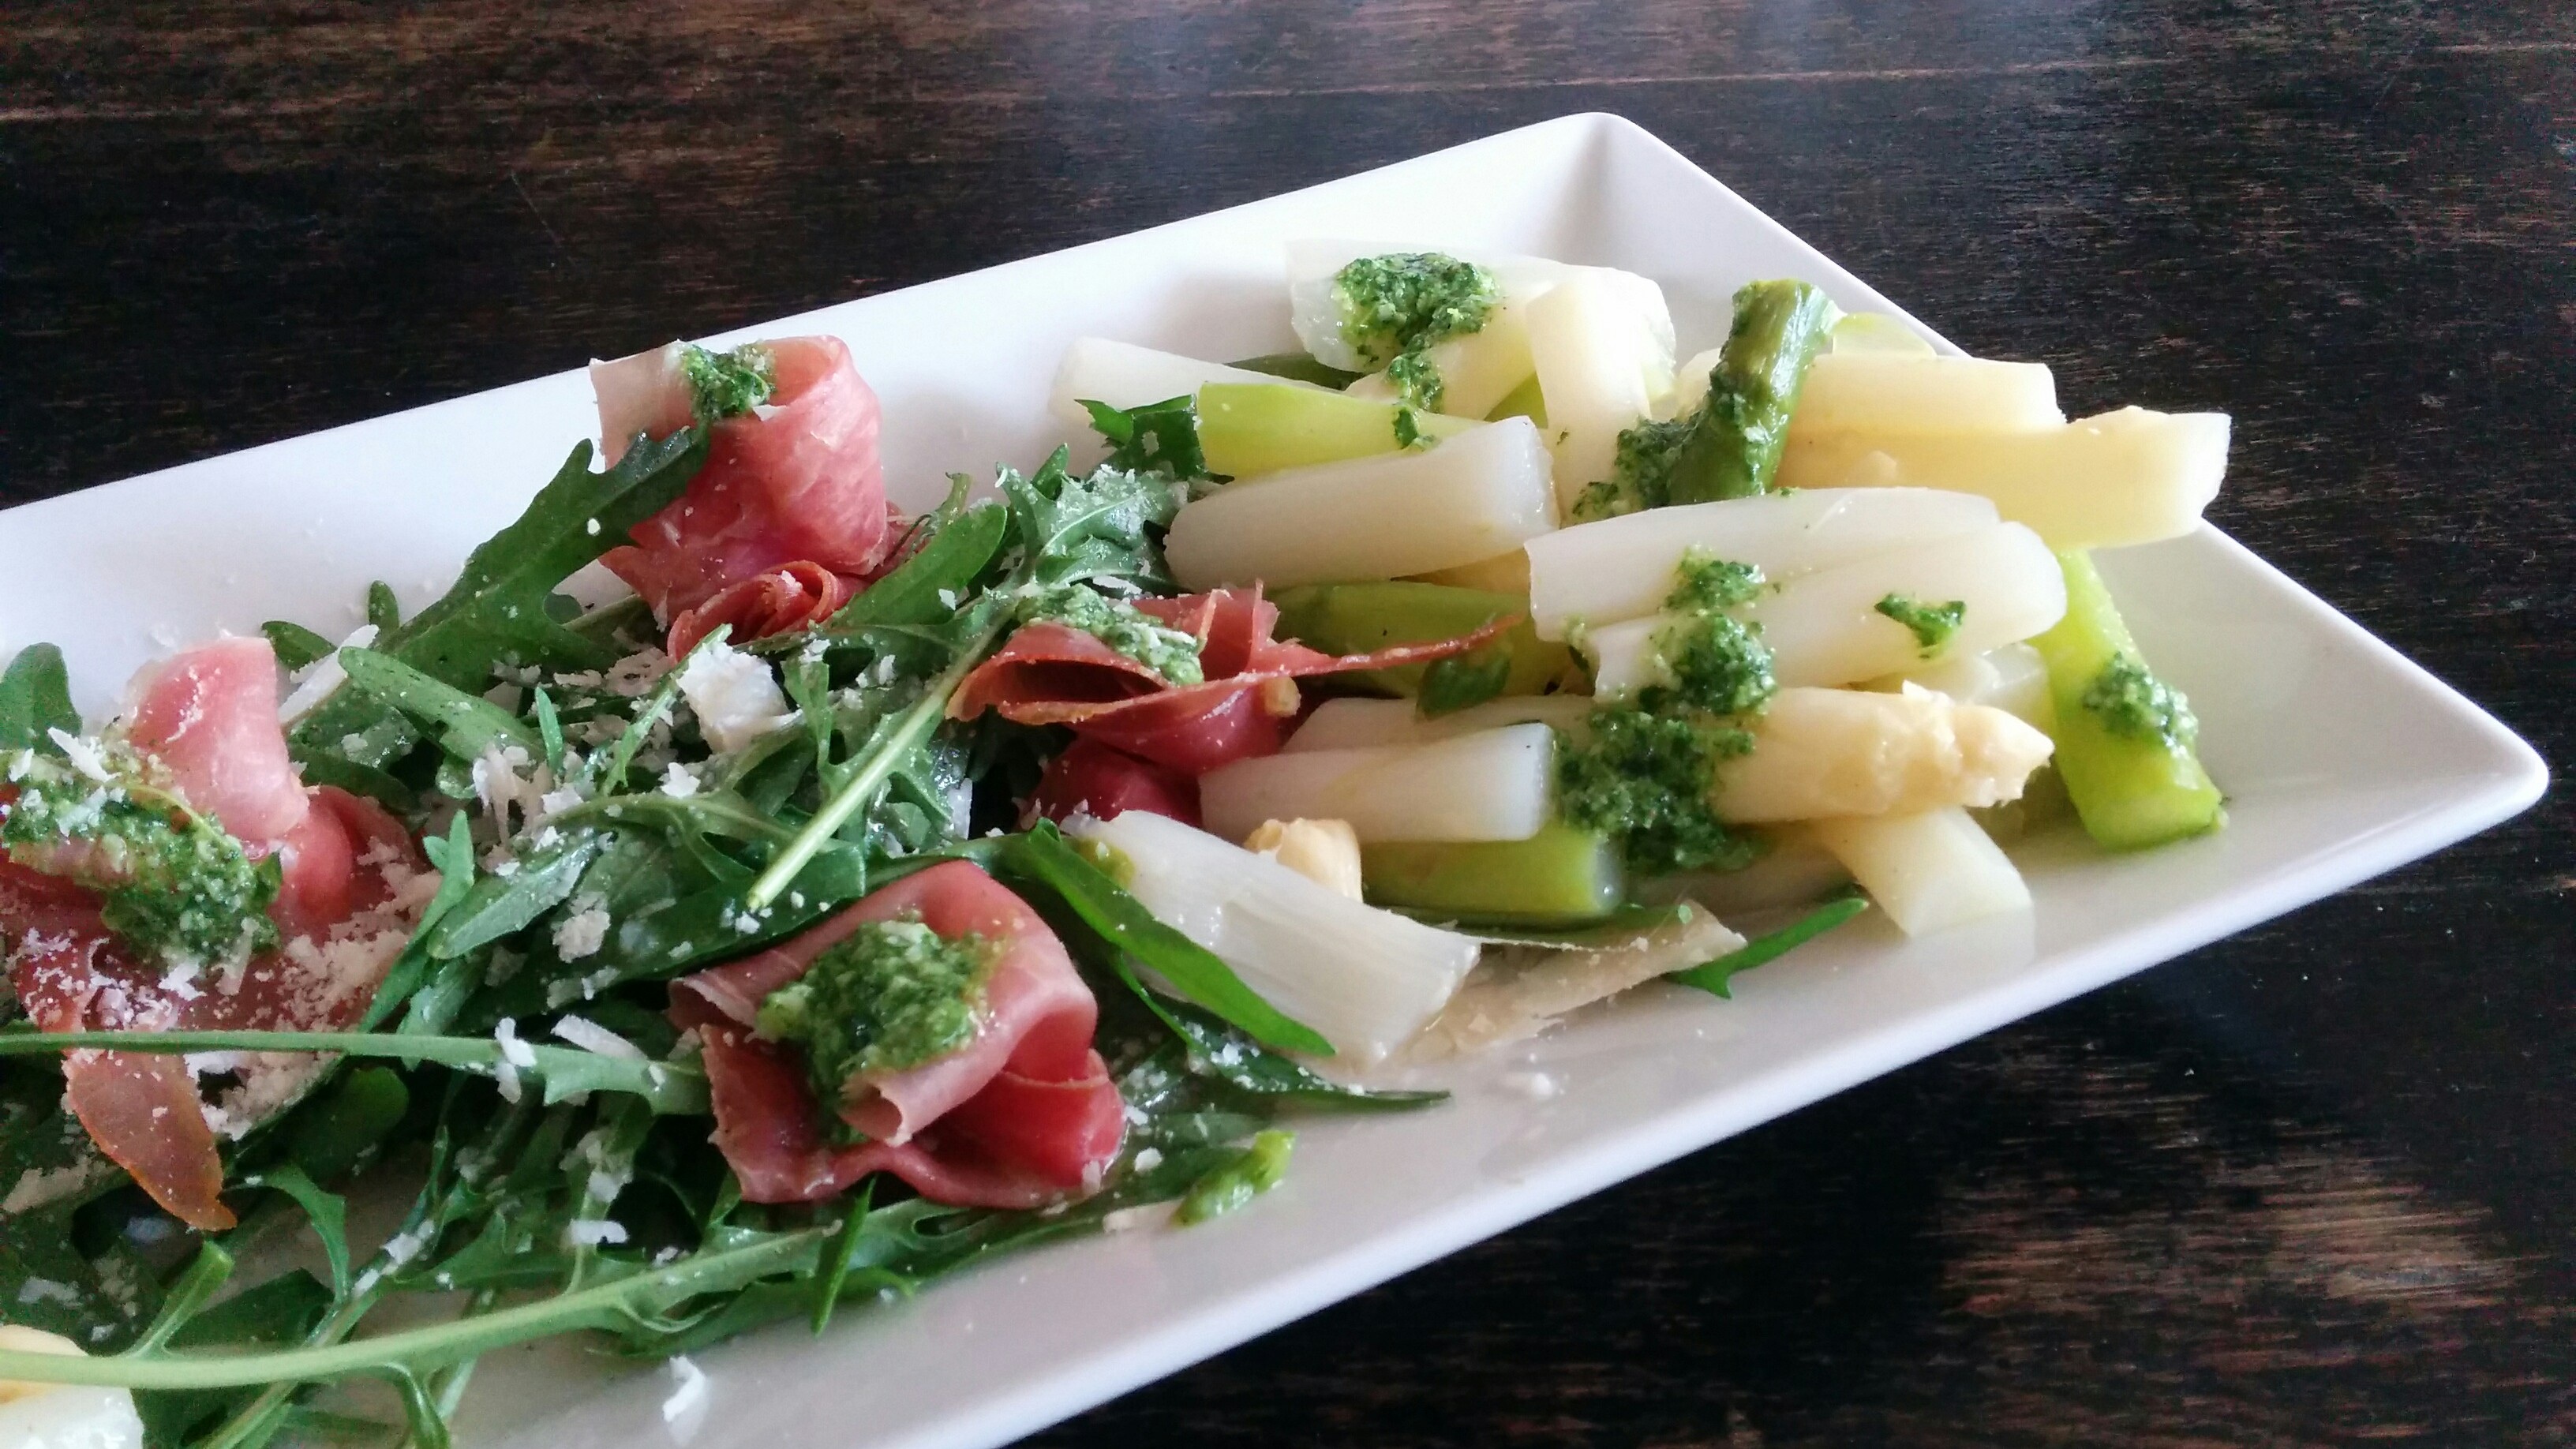
plant, dish, meal, food, salad, produce, vegetable, healthy, eat, cuisine, rocket, asparagus, ham, flowering plant, parmesan, serrano, land plant